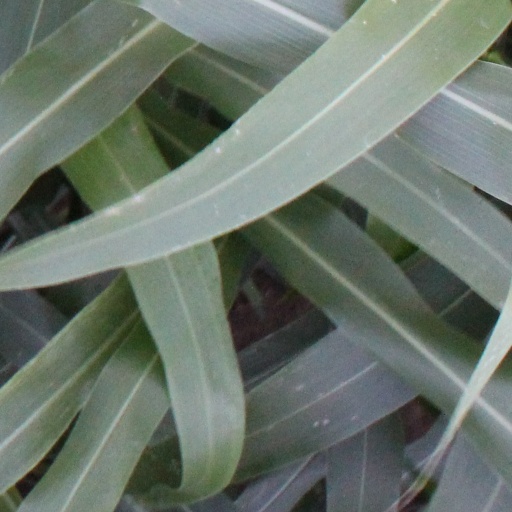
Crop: sorghum